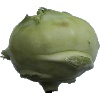
Label: kohlrabi